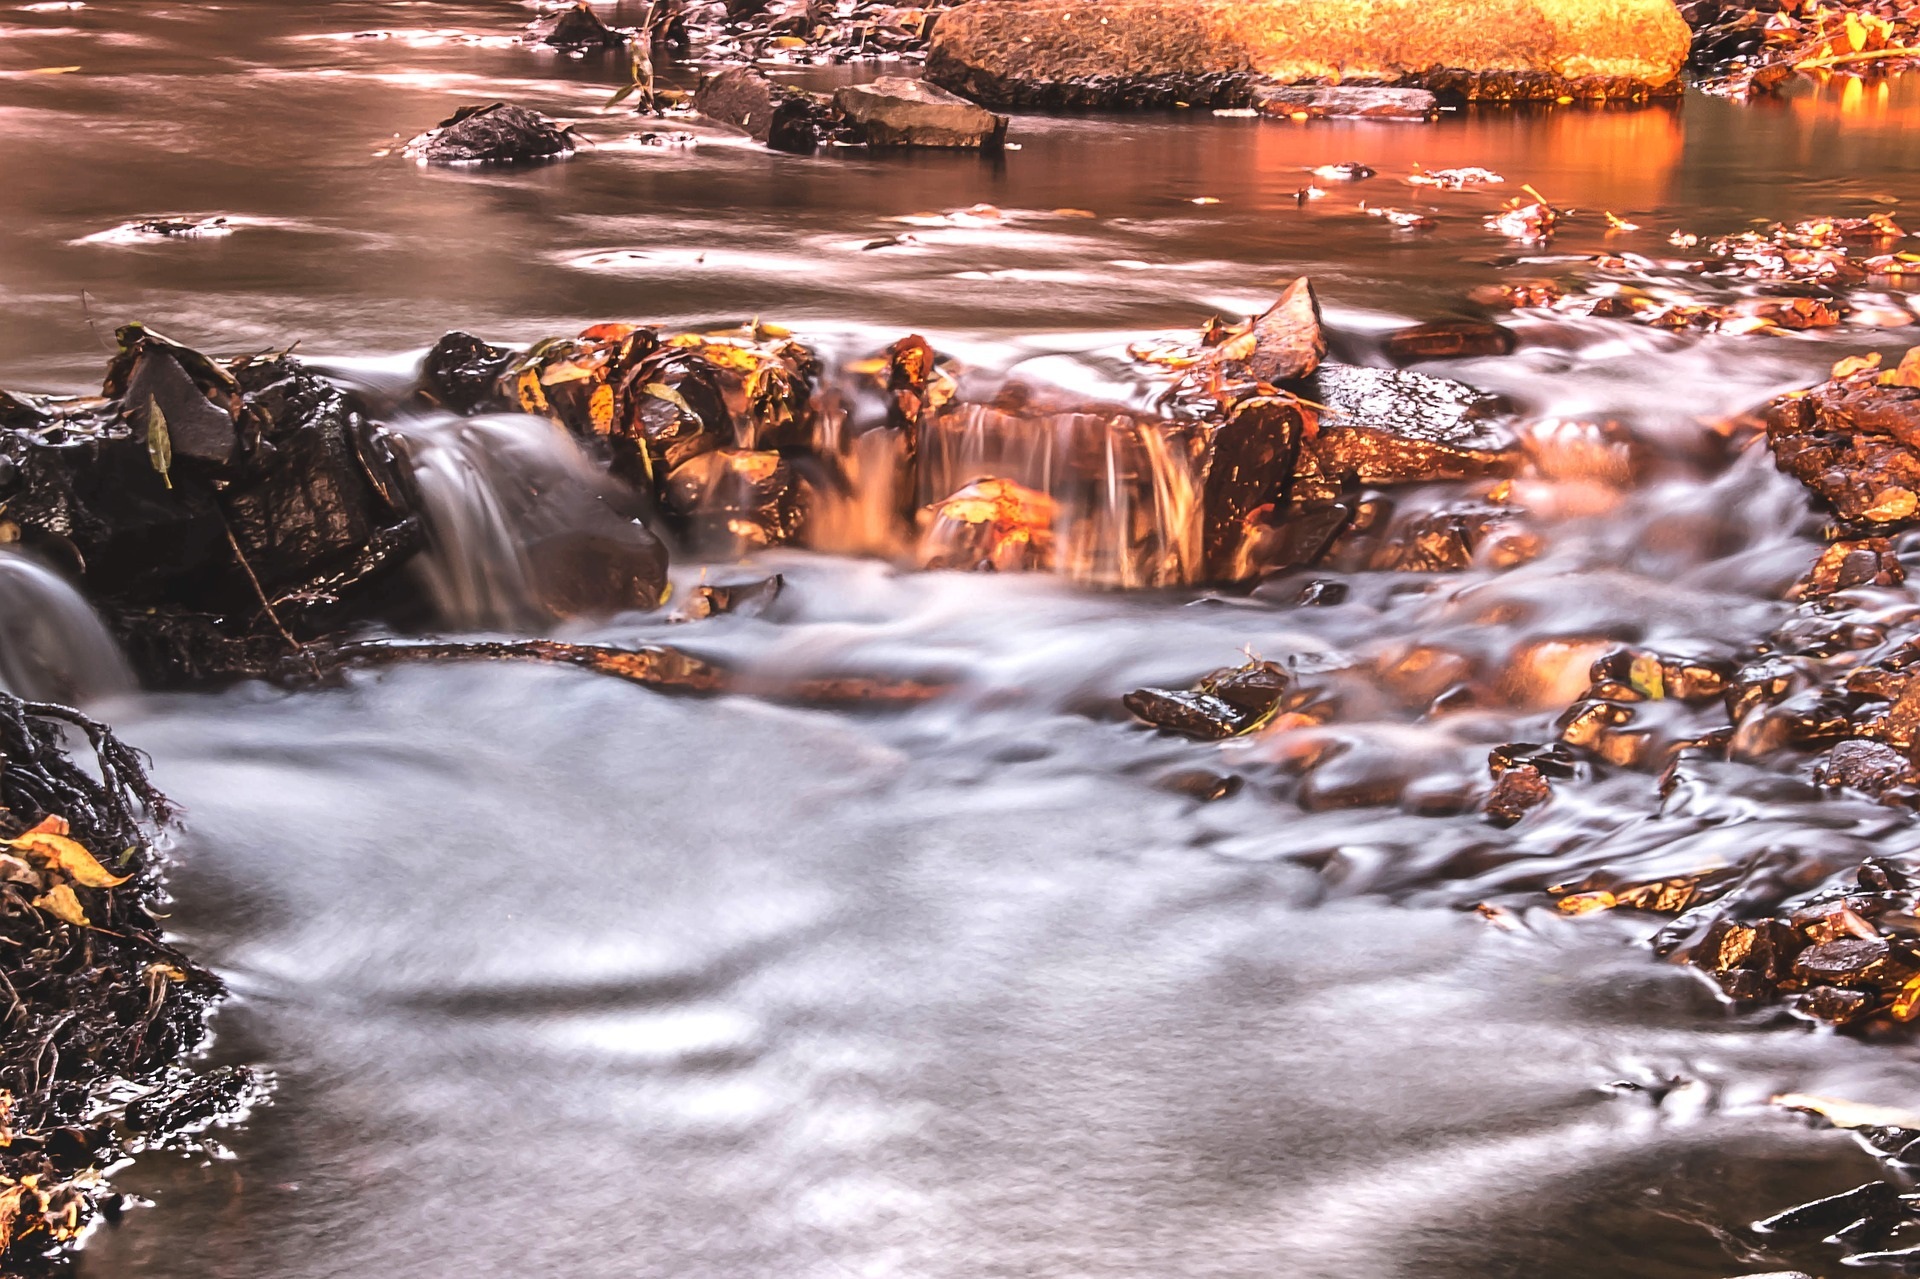
water, nature, creek, winter, river, idyllic, stream, flow, reflection, splash, autumn, rapid, season, stones, bach, mood, waters, water feature, fall leaves, water running, in evening light